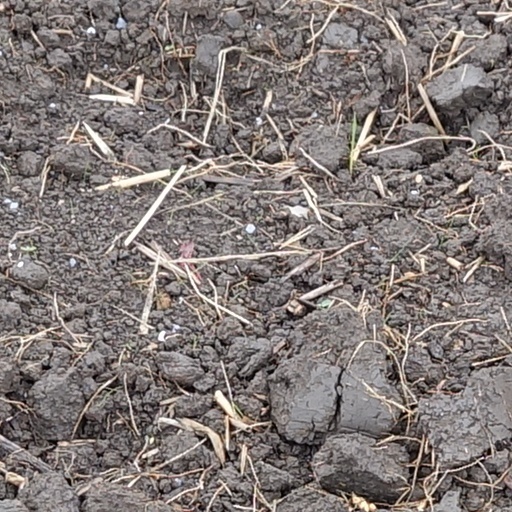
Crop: wheat